River pirate

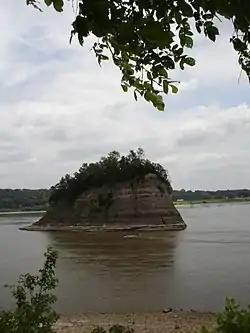
In 1803, at Tower Rock, the U.S. Army dragoons raided and drove out the river pirates.

Starting in the late 1790s, Stack Island became associated with river pirates and counterfeiters. In 1809, the last major river pirate activity on the upper Mississippi came to an abrupt end, when a group of flatboatmen, meeting at the head of the "Nine Mile Reach," decided to make a raid on Stack Island and wipe out the river pirates. They attacked at night, a battle ensued, and two of the boatmen and several outlaws were killed. The attackers captured nineteen other men, a fifteen-year-old boy and two women. The women and teenager were allowed to leave. The remaining outlaws are presumed to have been executed.